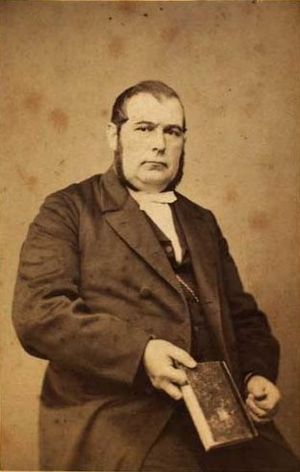
Lars Bjørnbak
Lars Nielsen Bjørnbak var en dansk skolelærer, pacifist og politiker, fader til politikeren Viggo Bjørnbak. Den politiske retning kendt som det Bjørnbakske Venstre er navngivet efter ham. Han grundlagde Viby Højskole.